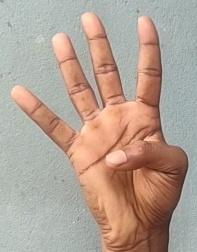
ASL sign: 4